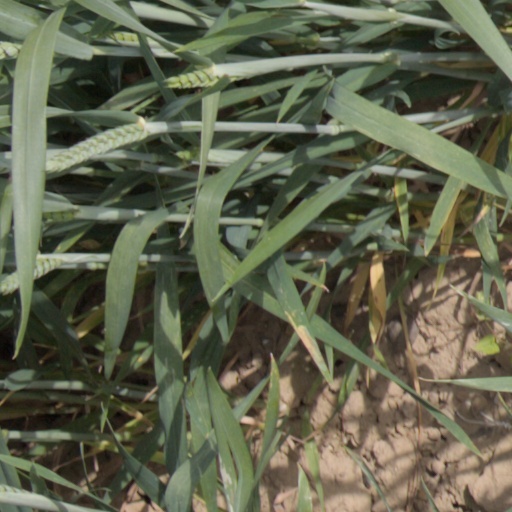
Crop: wheat